German cruiser Admiral Hipper

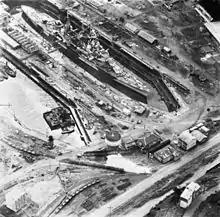
in dry dock in Brest, photographed by a PRU Spitfire in 1941

Group 2 was sighted at 14:50 by a Short Sunderland, and signal intelligence indicated enemy ships were operating nearby. In order to clarify the situation, at 17:50 launched an Arado seaplane in the direction of Trondheim. The Arado reported no activity in the approaches to Trondheim and then made an emergency landing in Eide Municipality, since the weather was too bad to land at in open sea. After trying to purchase fuel from locals, the aircrew were detained and handed over to the police. The Royal Norwegian Navy Air Service captured the Arado, which was painted in Norwegian colors and used by the Norwegians until 18 April when it was evacuated to Britain.